Simon Sanches

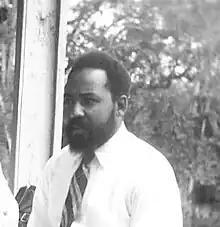
Sanches (1948)

Simon Everhardus Hendrik Sanches (9 August 1915 – 16 August 2002) was a Dutch navy nurse and laboratory technician who planned to commit a coup d'état in Suriname on the night of 7 to 8 November 1947. The coup was betrayed, and he was sentenced to seven months imprisonment and was later pardoned.